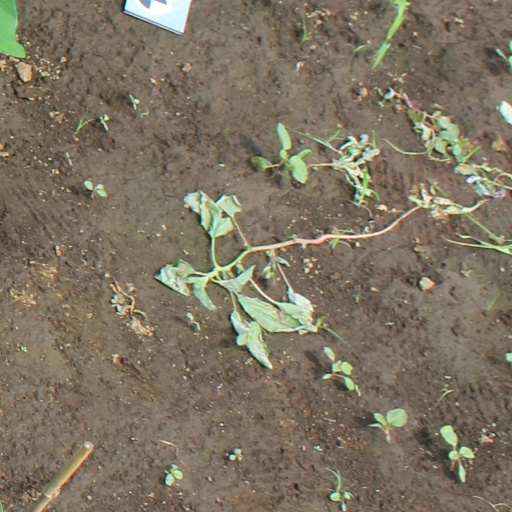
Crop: soybean